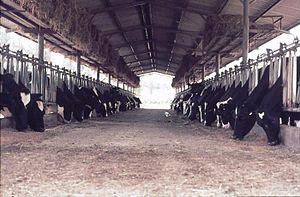
Le secteur de l’agriculture en Israël représente 2,5 % du PIB et 3,6 % des exportations, avec une population agricole ne représentant que 3,7 % de la population active.